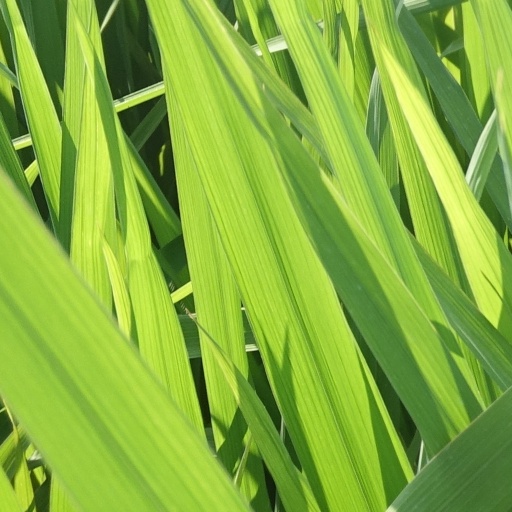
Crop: rice